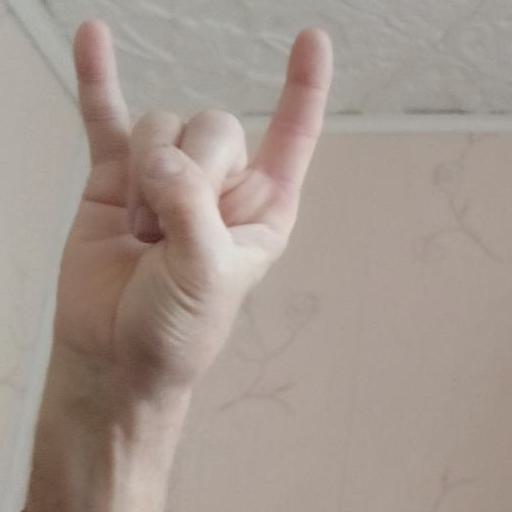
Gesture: rock